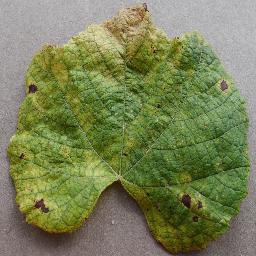
Label: Grape___Leaf_blight_(Isariopsis_Leaf_Spot)